West Reading, Pennsylvania

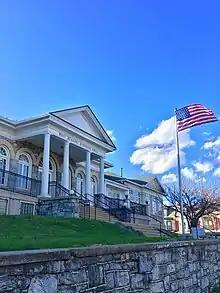
West Reading Borough Hall

A council-manager form of government governs the Borough of West Reading. The council's president is Ryan Lineaweaver, and the Vice President is Phillip Wert. The five other members are as follows: Christopher Lincoln, Patrick Kaag, Jennifer Bressler, Denise Drobnick, and Zachary Shaver. Each council member is elected to four and two-year terms, which are on a rotating cycle. The Mayor of the Borough is Samantha Kaag. Her primary role is public safety, oversight of the police department, community involvement, and working hand-in-hand with the borough council. The Magisterial District Judge of West Reading (and Wyomissing) is Eric J. Taylor.